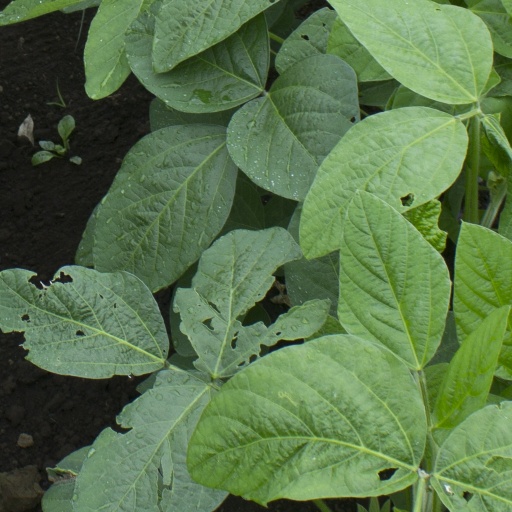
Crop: soybean